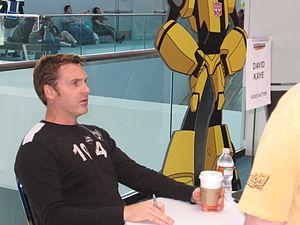
David Kaye est un acteur canadien né le 14 octobre 1964 à Peterborough. Il est surtout connu pour avoir prêté sa voix à de nombreux personnages de films d'animation ou à des héros de jeux vidéo tels que Nathan Hale de Resistance: Fall of Man ou Clank de Ratchet and Clank.
Ratchet and Clank : La taille, ça compte est un jeu vidéo d'action, de plates-formes et de tir en vue à la troisième personne. Il est développé par High Impact Games et édité par Sony sur PlayStation Portable, le 13 février 2007 en Amérique du Nord, puis les semaines qui suivent dans d'autres régions dont le 11 mai 2007 en Europe.